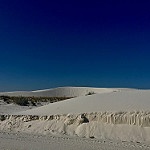
Scene: Outdoor